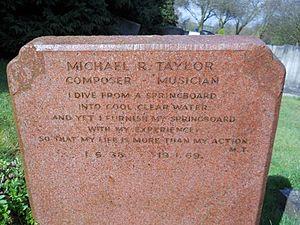
Ronald Michael « Mike » Taylor était un compositeur et pianiste de jazz, coauteur notamment de certaines chansons de Cream.